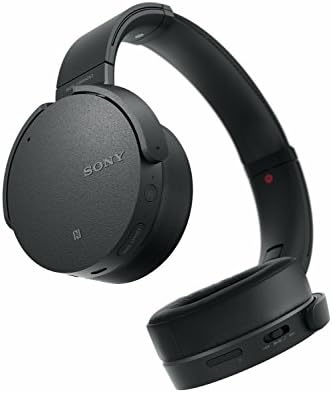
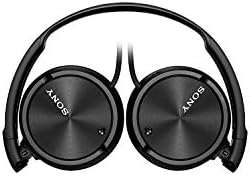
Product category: headphones
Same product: no